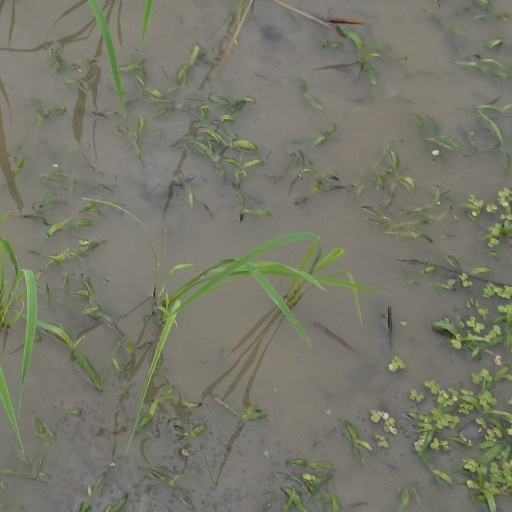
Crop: rice